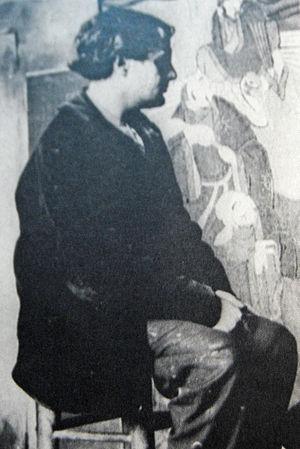
Tsugouharu Foujita ou Tsuguharu Fujita, connu aussi sous son simple nom de famille, Foujita, ou sous le nom adopté à la fin de sa vie, Léonard Foujita, né le 27 novembre 1886 à Tokyo et mort le 29 janvier 1968 à Zurich, est un peintre, dessinateur et graveur français d’origine japonaise, également illustrateur, céramiste, photographe, cinéaste et styliste.